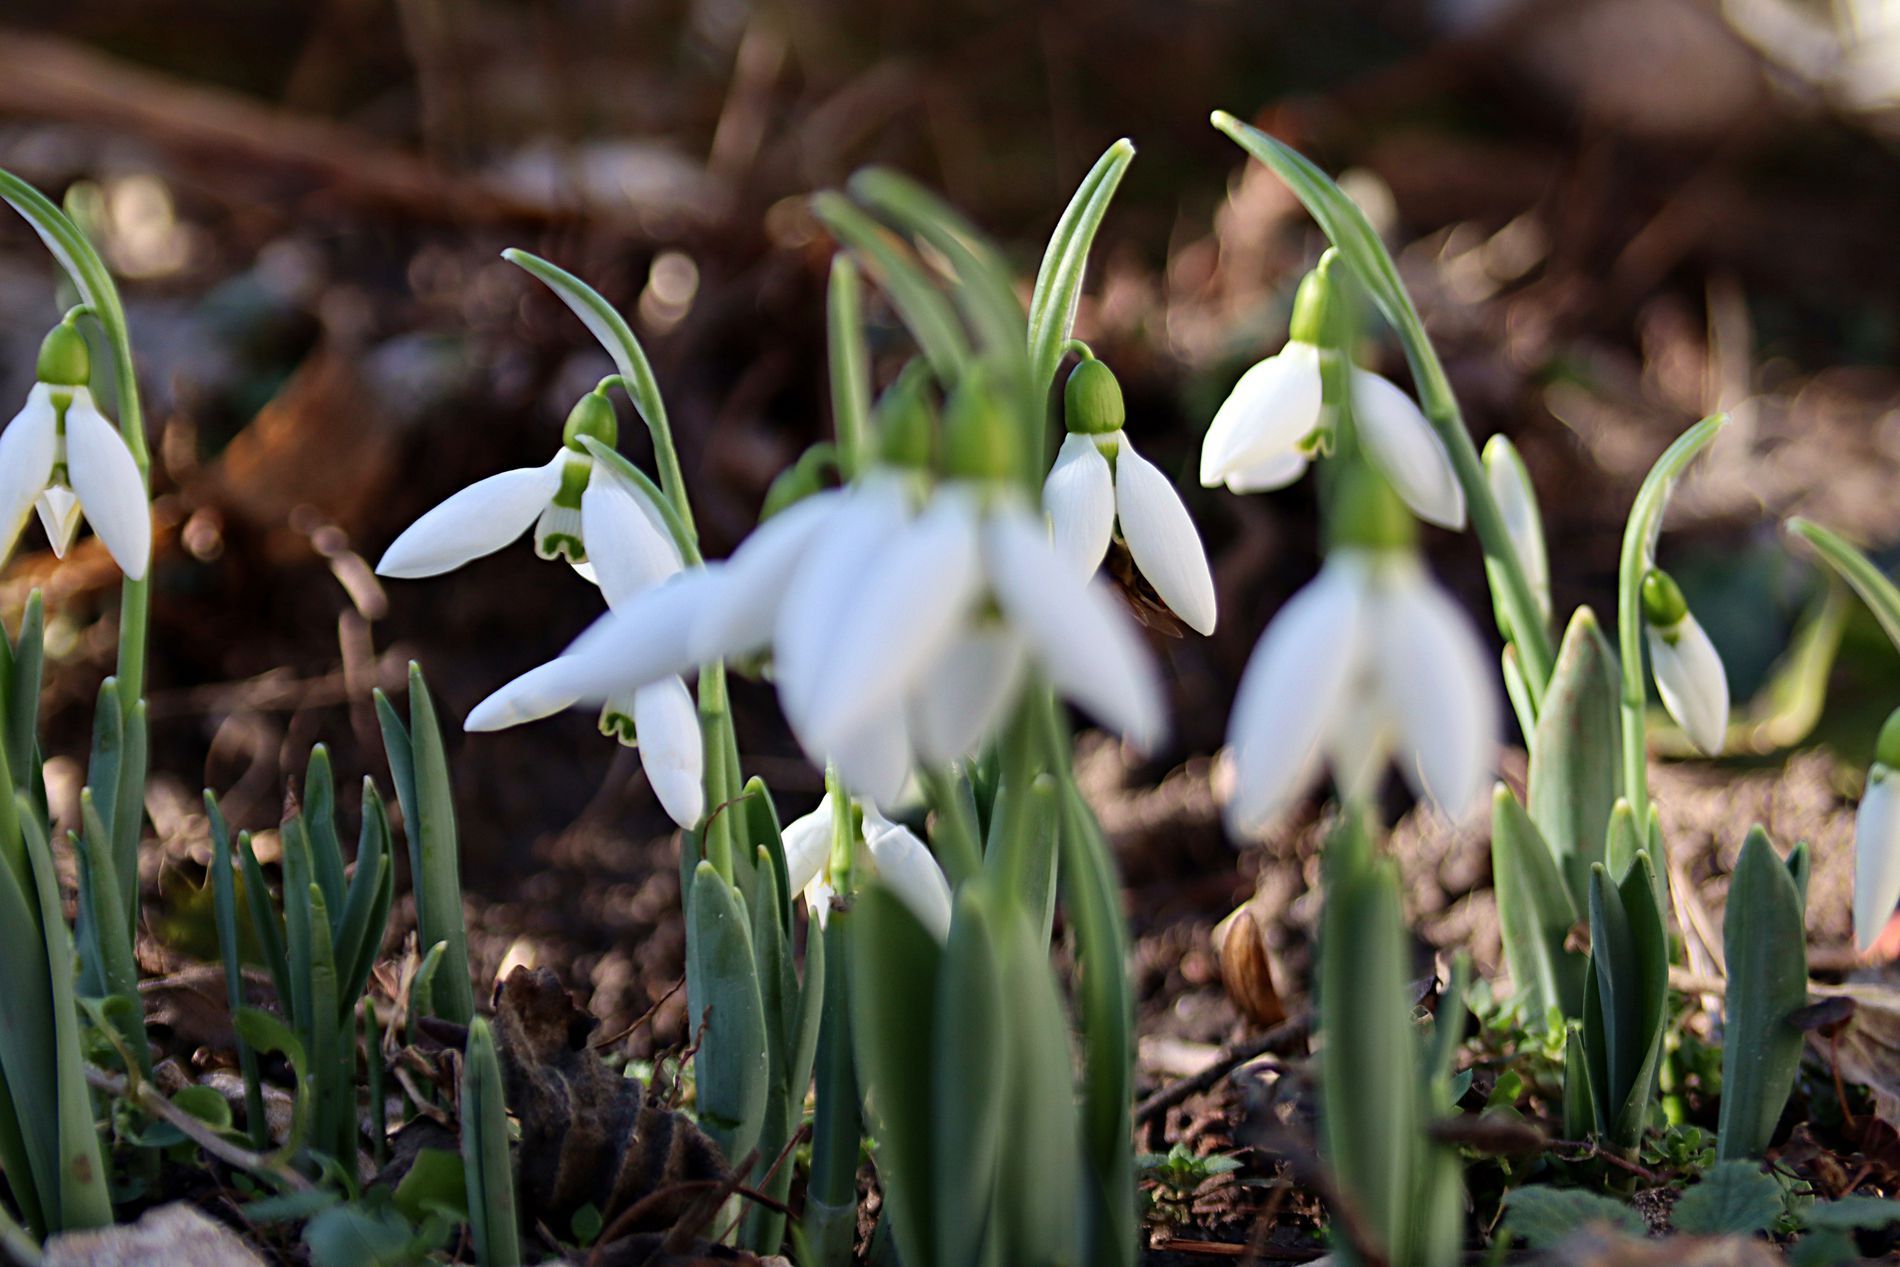
Blooming Snowdrops in a Natural Setting
lots of snowdrop flowers are of beautiful shape and have white leaves that give them a beautiful appearance. The background is blurry.
A close-up shot of snowdrop flowers against a blurry background. The mood is natural and calm. professional portrait photography. The lighting is clear and high. The soft whites of the petals contrast with the rich greens of the stems and background foliage, enhancing the botanical and natural atmosphere.
Labels: Flower, Plant, Amaryllidaceae, Petal, Outdoors, Araceae, Flowers, Background
Camera: Canon Canon EOS M50
Lens: Canon EF 28-105mm f/4-5.6, Canon EF 28-105mm f/4-5.6
Aperture: F5.6
Exposure: 1/320 sec
ISO: 200
Focal length: 70.0 mm